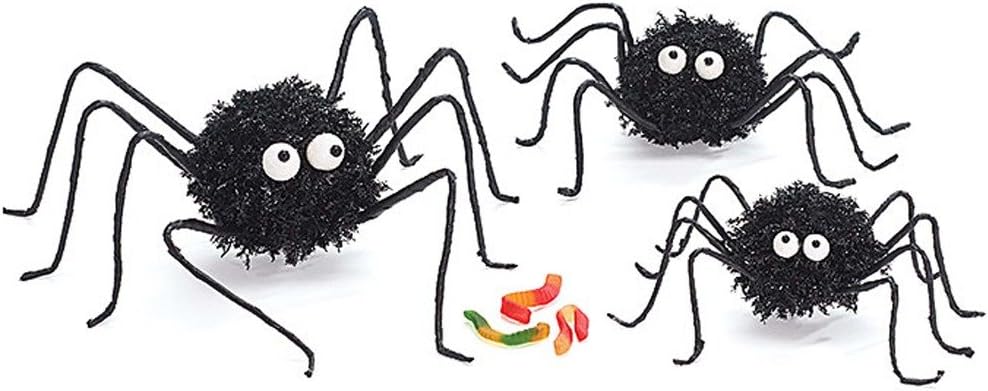
Halloween Decor Round Fuzzy Black Spiders with Bendable Legs Assorted (Set of 3)
Category: Amazon Home
Black spiders are round fuzzy black bodies with black legs in assorted sizes. All have bendable legs that can be posed and large white eyes. Foam body covered with sparkly material.Large: 5"H X 9"W X 5"D. Medium: 3 1/2"H X 7"W X 3 1/4"D. Small: 3"H X 5"W X 4"D.
Features: Big eyes and sparkly spiders are almost cute enough to name as pets | Black spiders are round fuzzy black bodies with black legs in assorted sizes. | Spider family have bendable legs that can be posed and large white eyes. | Lightweight foam body for easy to add décor on garland, wreath or tabletop. | Indoor use or outdoor play. East to store with bendable legs.